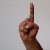
The image shows a hand gesture representing the letter 'D' in Indian Sign Language.